Victoria Azarenka

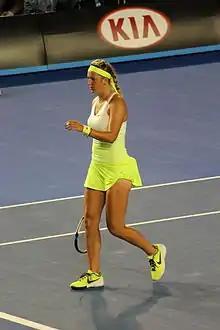
Azarenka at the 2015 Australian Open

In the first round of the Wimbledon Championships she defeated Maria João Koehler in straight sets, but suffered a knee injury early in the second set. Citing the injury, she withdrew from the Championships before her second round match against Flavia Pennetta.